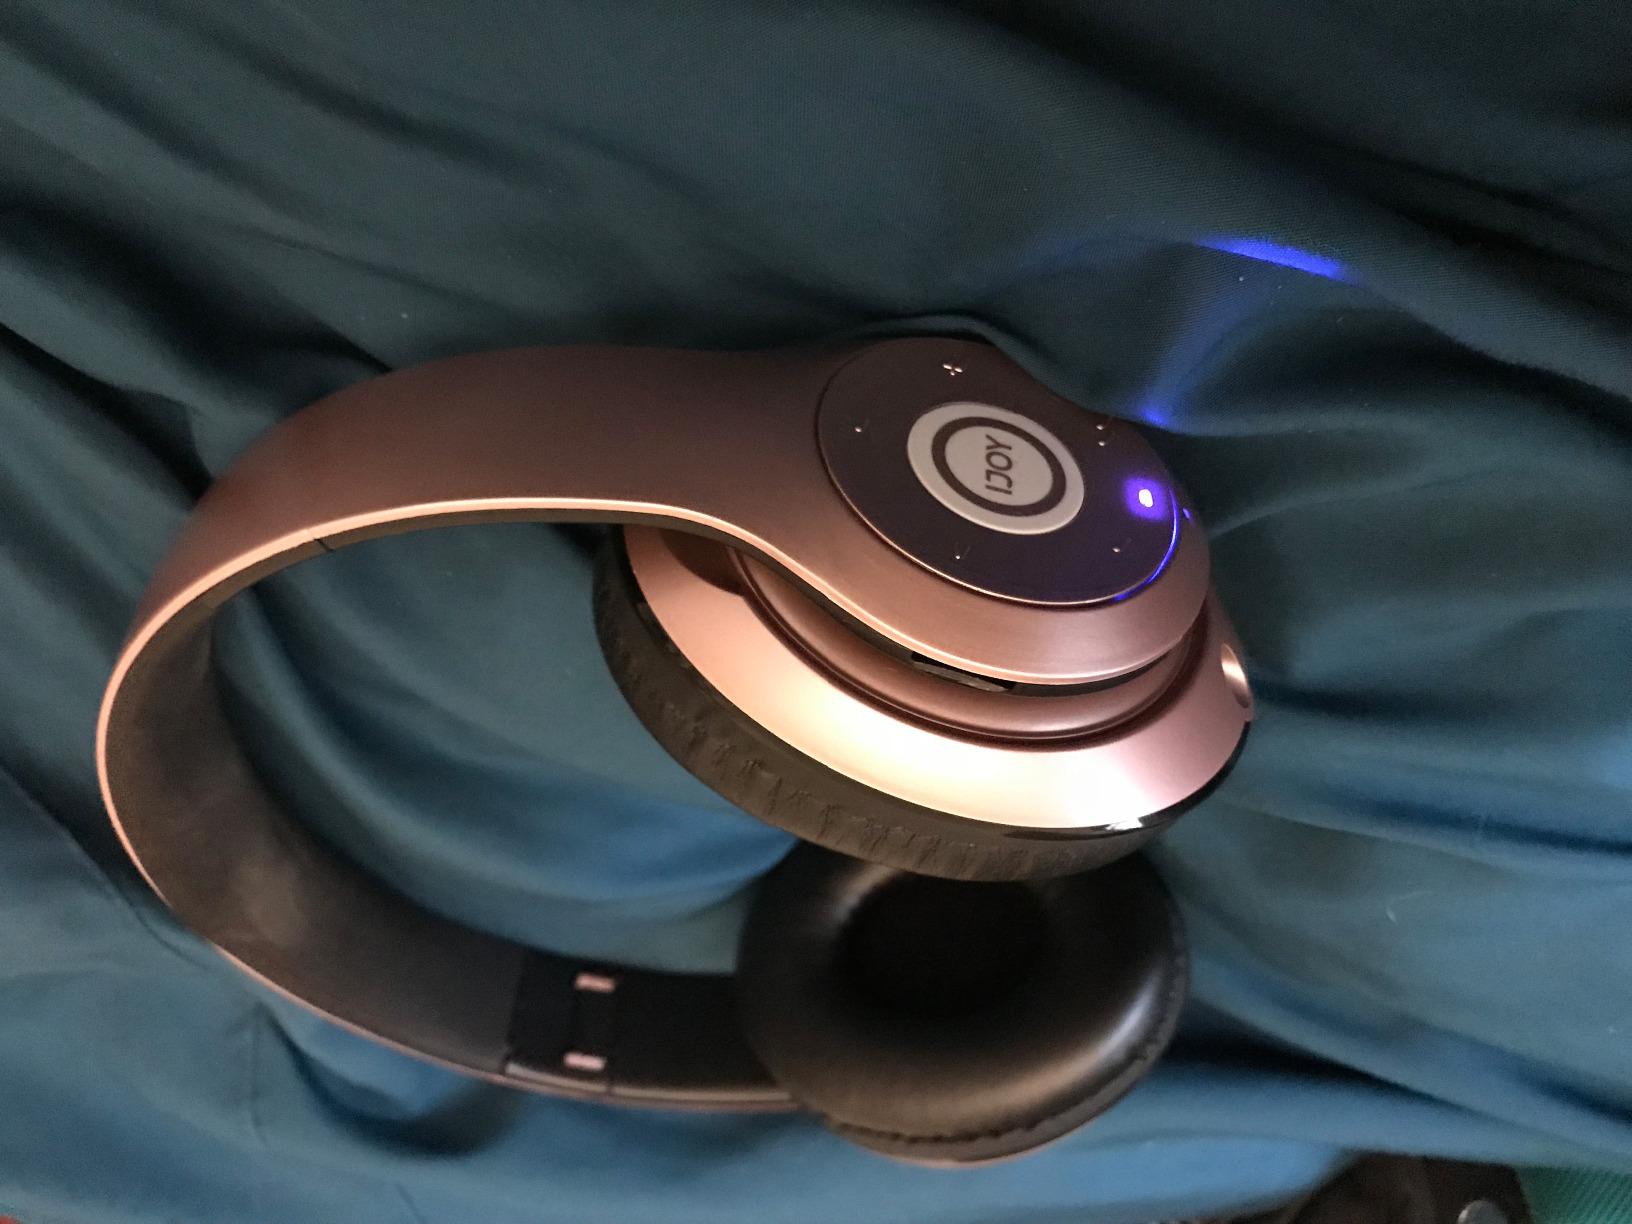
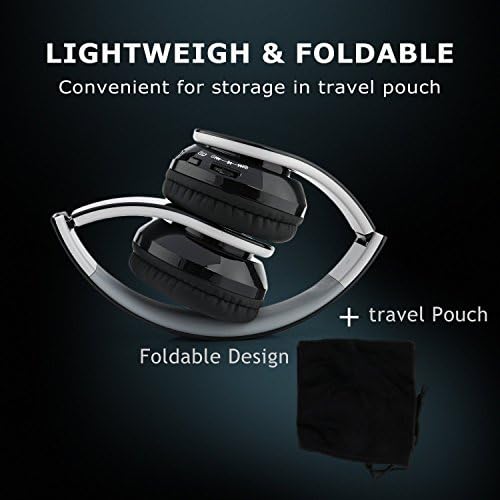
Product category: headphones
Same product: no